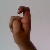
The image shows a hand gesture representing the letter 'X' in Indian Sign Language.